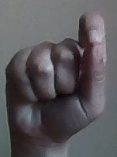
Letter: fa